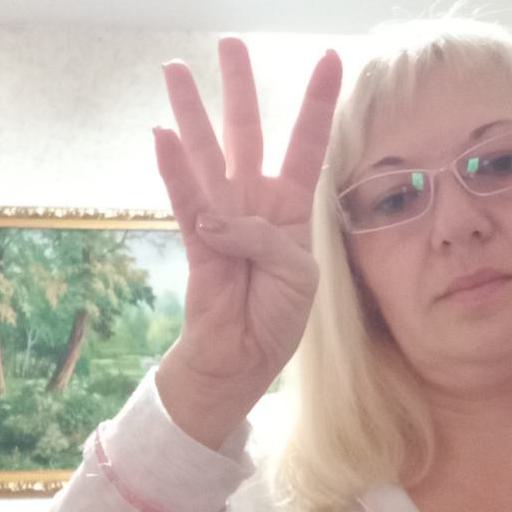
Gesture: four